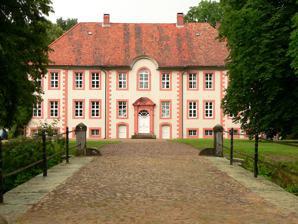
Building: Essenrode Manor
Country: Germany
Year built: 1738
Baroque mansion in Lehre, Lower Saxony Essenrode Manor Herrenhaus Essenrode Essenrode Manor, front view Essenrode Manor Location within Lower Saxony Show map of Lower Saxony Essenrode Manor Essenrode Manor (Germany) Show map of Germany General information Status Still standing Architectural style Baroque Location Essenrode, Germany Coordinates 52°22′17″N 10°38′07″E / 52.371517°N 10.635290°E / 52.371517; 10.635290 Completed 1738 Owner von Lüneburg family The Essenrode Manor in Essenrode, a town within the municipality of Lehre , Lower Saxony , was built by Gotthart Heinrich August von Bülow in 1738. Description The mansion is built in a late Baroque style surrounded by a small English-style park. The park grounds are surrounded by a moat that once included a drawbridge , which was part of earlier fortifications built in 1337. To provide extra protection, these fortifications were constructed and surrounded by outbuildings. History The property has been owned by three different families throughout its history. From 1337 to 1625 it was owned by the von Garssenbüttel family. In 1627, ownership was transferred to the aristocratic family von Bülow , who controlled the property for the next 210 years (1627 to 1837). The von Bulow's built the current mansion as it is today. Former Prussian , Kingdom of Westphalia and Duchy of Magdeburg politician, Hans, Count von Bülow , was born here in 1774.  In 1750, Karl August von Hardenberg , Prussian reformer and Minister President of Prussia , whose mother was a von Bülow , was born in the mansion. Karl spent much of his childhood at the mansion and it's during this time that many of his future reforms were developed. Since 1837 it has belonged to the Lower Saxon noble family von Lüneburg [ de ] , bastard descendants of the House of Welf (descending from Augustus the Elder, Duke of Brunswick-Lüneburg ). Literature Hans Adolf Schultz: Burgen, Schlösser und Herrensitze im Raum Gifhorn-Wolfsburg. Gifhorn 1985 References